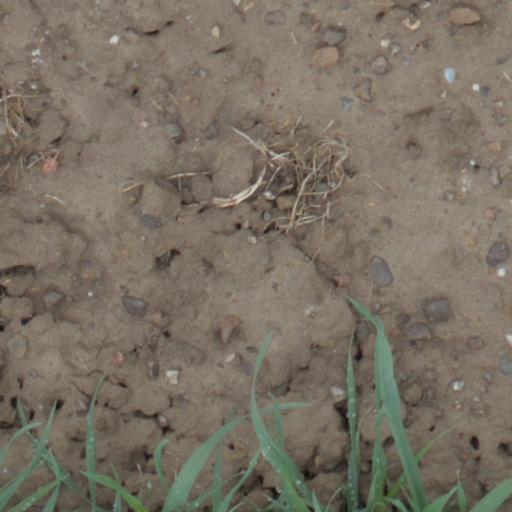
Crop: wheat